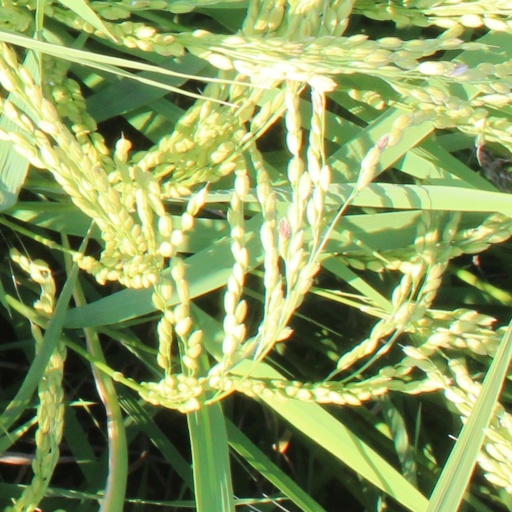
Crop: rice